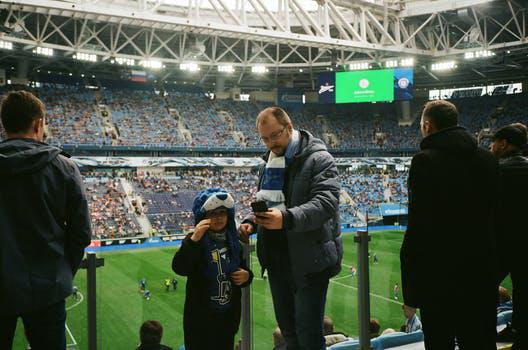
Label: Watermark